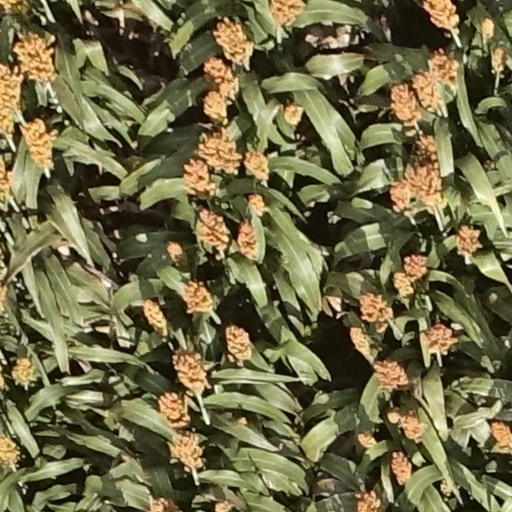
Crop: sorghum